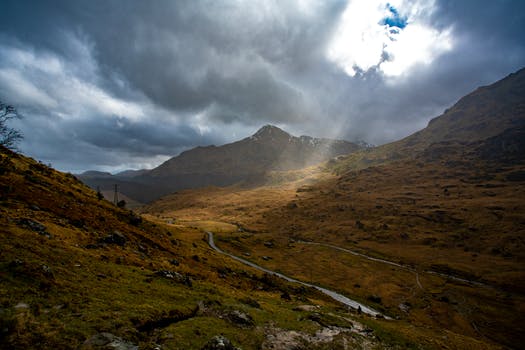
Label: No Watermark